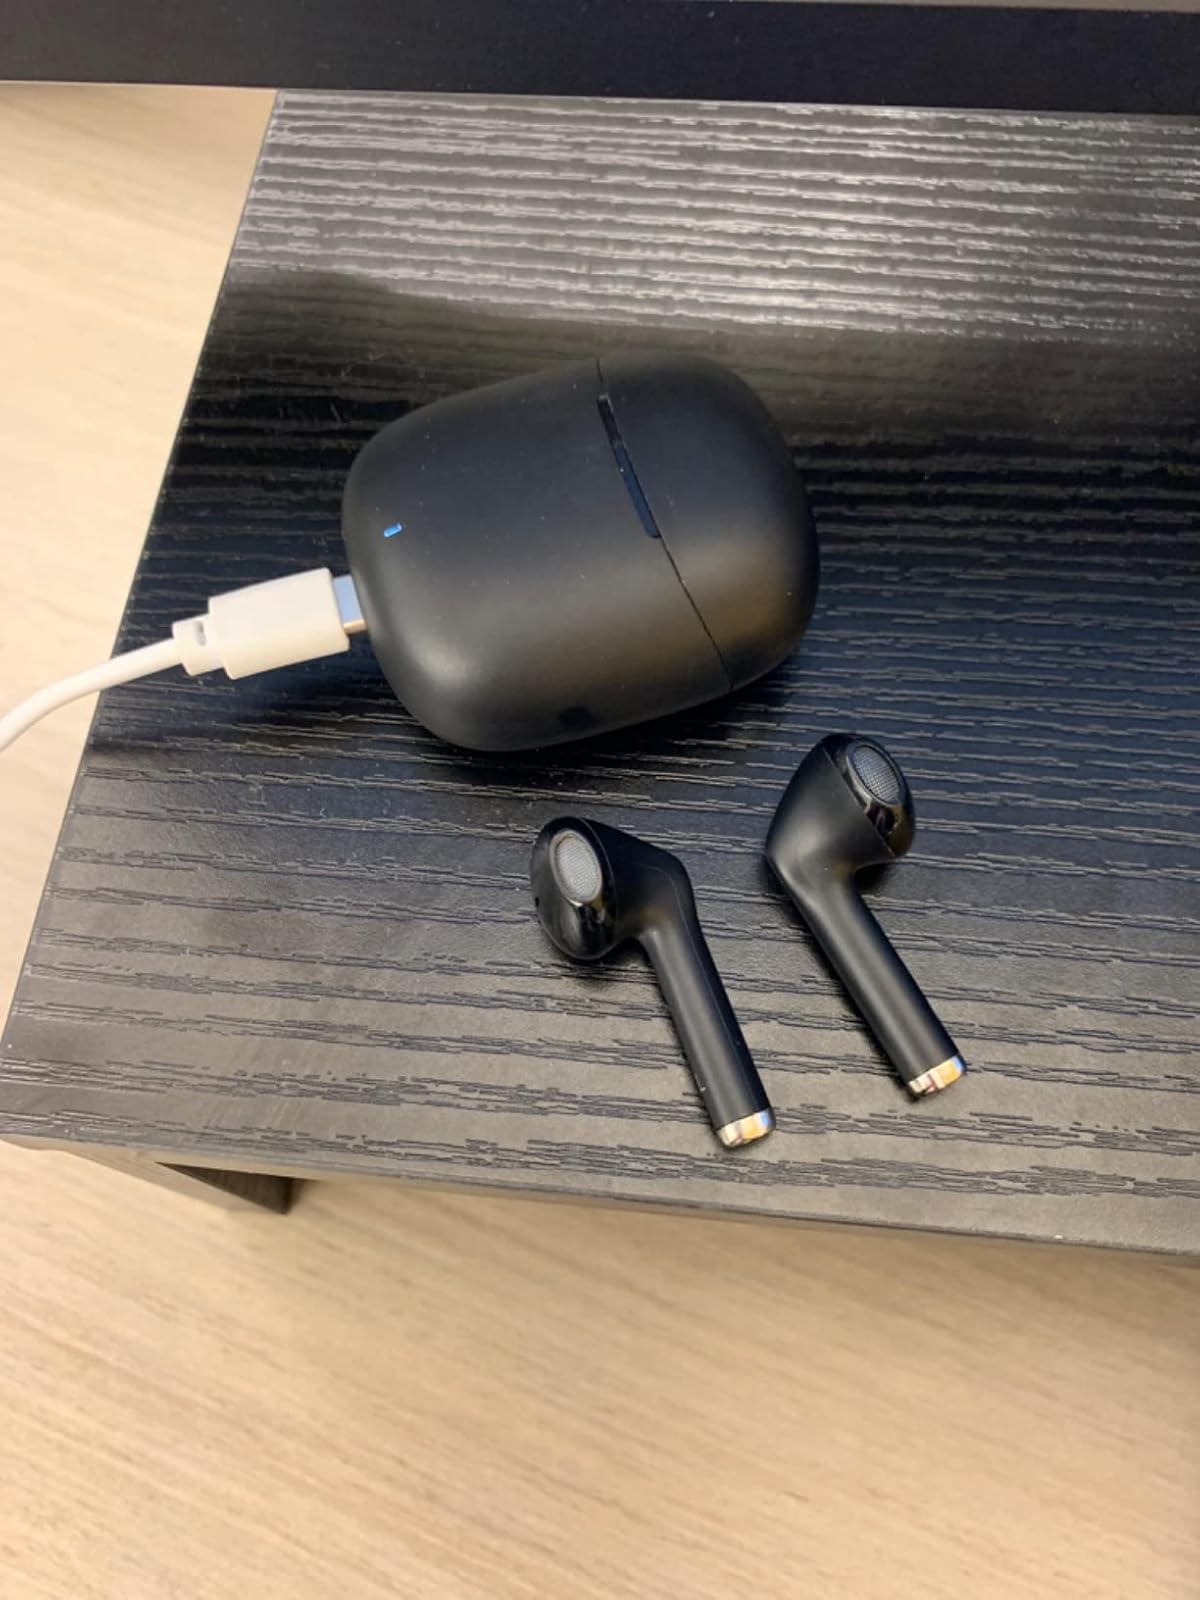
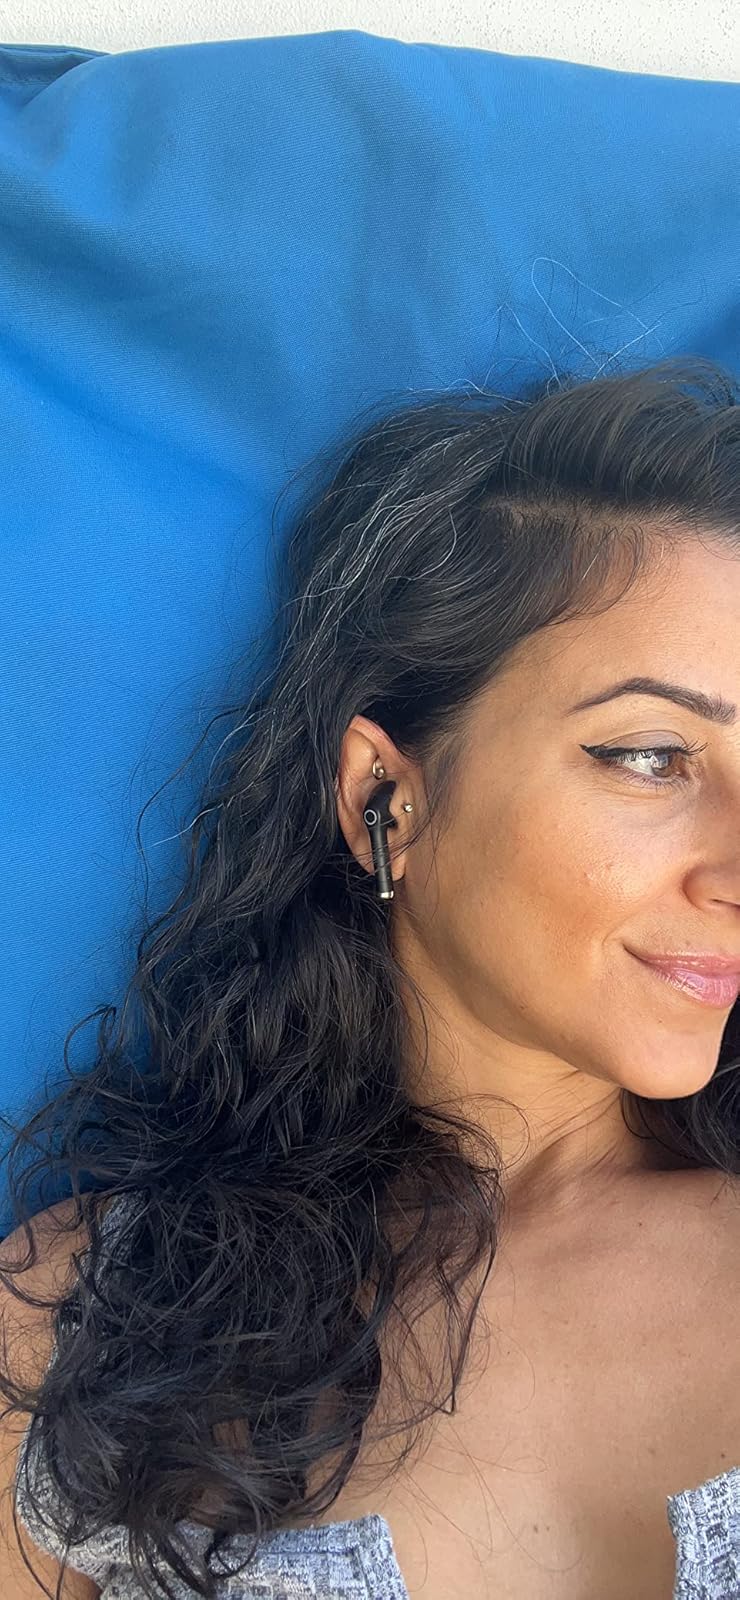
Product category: earbuds
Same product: yes